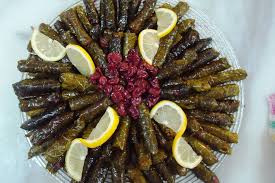
Yemek: yaprak_sarma